The Art of War II: Betrayal

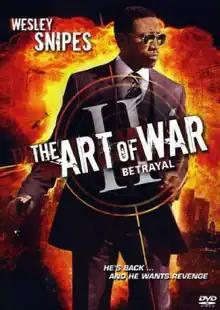
DVD cover

The Art of War II: Betrayal is a 2008 action film directed by Josef Rusnak and starring Wesley Snipes, Lochlyn Munro and Athena Karkanis. It is the sequel to the 2000 film "The Art of War". The film was released on direct-to-DVD in the United States on August 12, 2008.